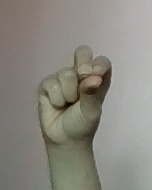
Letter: gaaf